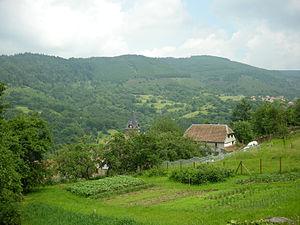
Vue de Neuviller-la-Roche (Bas-Rhin), dans la vallée de la Rothaine
Ban de la Roche est le nom d'une ancienne seigneurie puis comté dont le siège administratif a été le château de la Roche et ensuite celui de Rothau.